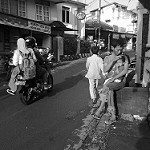
Label: street